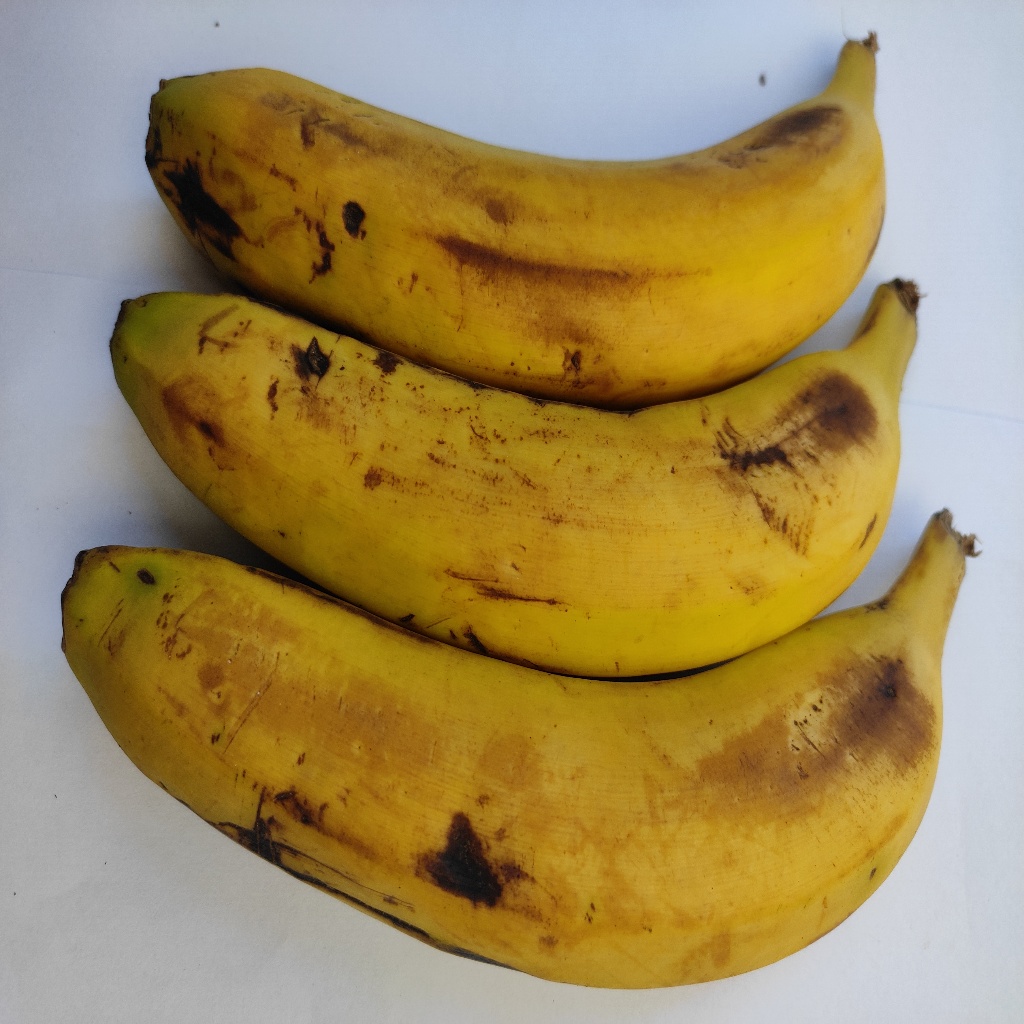
Crop: banana
Quality class: Class_B